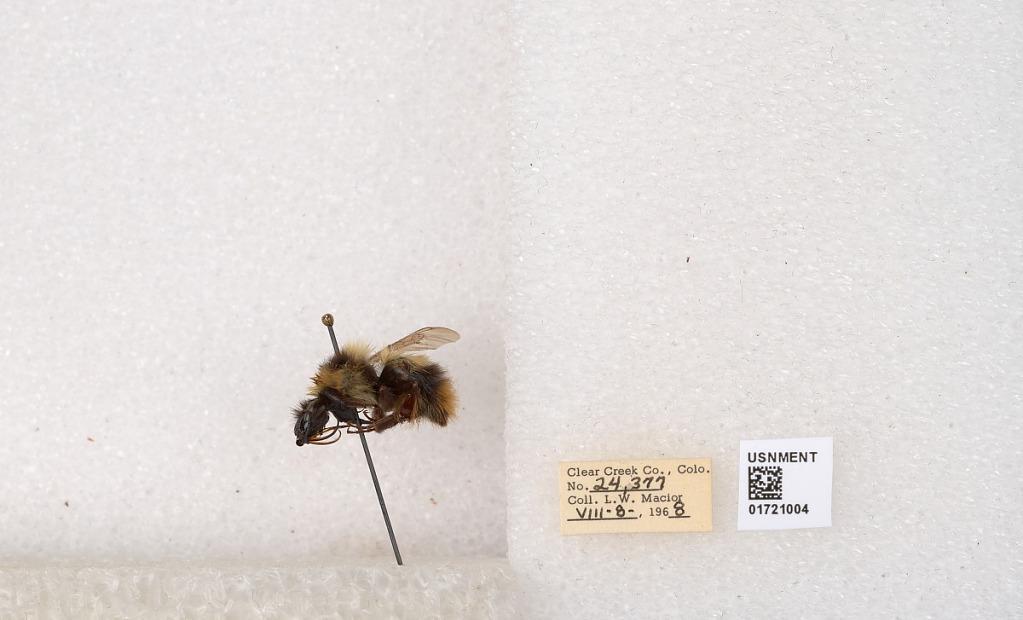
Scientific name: Bombus kirbyellus
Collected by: L. Macior
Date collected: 1968-8-8
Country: United States
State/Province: Colorado
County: Clear Creek
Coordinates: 39.6891, -105.644